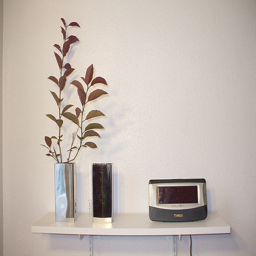
A white shelf topped with an alarm clock next to a plant in a vase.
A vase with branches in it sitting next to two electronic devices on a shelf.
A table with an alarm clock on top of it.
Two metal planters, one filled, the other empty, and a radio.
A clock and vase on a white wall shelf.